Lauren Elaine

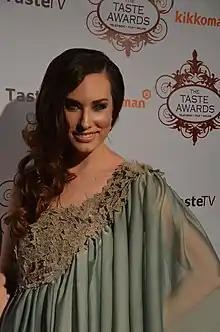
Lauren Elaine at the 6th Annual Taste Awards

Lauren Elaine (born November 7, 1983) is an American fashion designer, actress, and model. As a designer, she has appeared as a guest on "America's Next Top Model". As an actress, she has appeared in Fox Searchlight's "The Ringer" (as "Brandi") and in Miramax's "Sin City""." She appeared in "Dierks Bentley"'s music videos as "Becky" in ""What Was I Thinkin'", "How Am I Doin'", "Lot of Leavin' Left to Do"" and ""Am I the Only One"" as the same character.